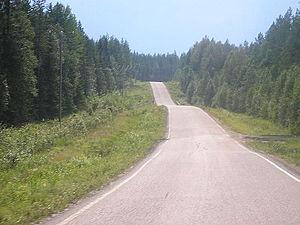
Juuka est une municipalité de l'est de la Finlande. Elle fait partie de la province de Finlande orientale et de la région de Carélie du Nord.